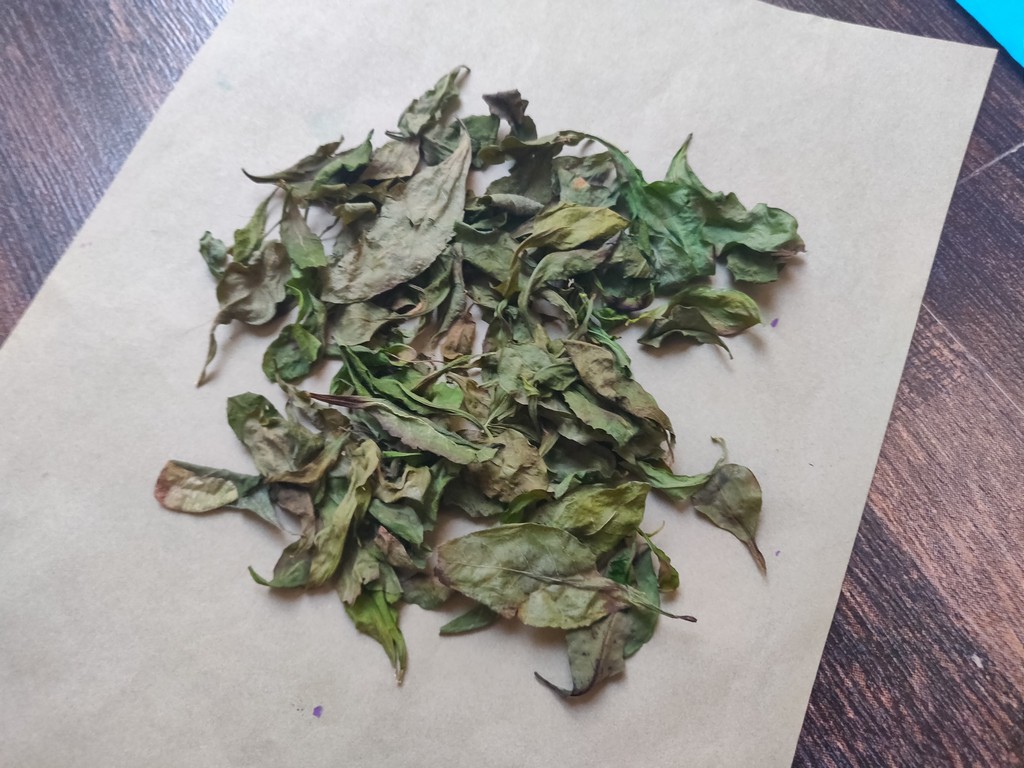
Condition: Dried
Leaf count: multiple
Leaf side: unknown